Bonnie Collura

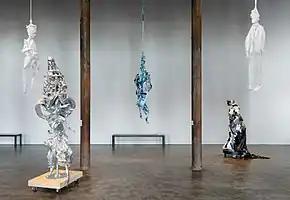
Bonnie Collura, "The Prince" exhibition, Smack Mellon, 2019; counterclockwise: "Matriarch/Heavy Metal/Jesus", "Skin of a Dancing Ghost: Jesus", "Guardian Blue", "Skin of a Dancing Ghost: Lincoln", "Mortality/Evening/Lincoln" (all 2018).

Bonnie Collura (born 1970) is an American artist known for figurative multi-media sculptures, textiles and installations created by processes of compositing and sampling. Her art oscillates between abstraction and figuration, mixing aesthetics from baroque sculpture, contemporary animation and quilting with iconic fragments from pop culture, art history and myth. She has embraced theatricality and excess, intertextuality and digital-age influences in her work, often exploring hybridized, disjointed bodies, surrogate characters and reconfigured literary tropes. "Sculpture" critic Ann Landi has written, "Collura incorporates wildly diverse materials and processes while also drawing on a wide array of references—everything from cartoons and movies like "Star Wars" to highbrow texts such as "The Prince" and "Frankenstein" ... Diffuse and open-ended, appealing to storytelling and world-making, her work continues to evolve, carrying on a feminist tradition in its materials and mythologies."